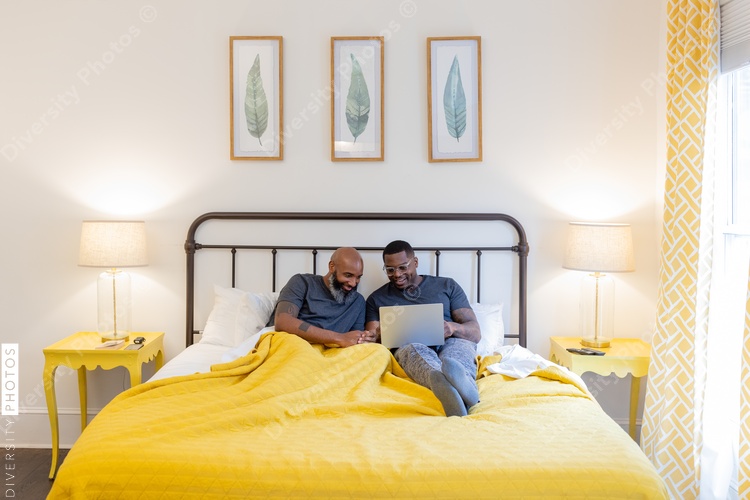
Black same gender couple working and reading in bed
Brand: Lynsey Weatherspoon/Diversity Photos
Dimensions: 7330 x 4889 pixels Model Release(s): On File Contact Us for AI Dataset Licenses
Category: Hardware > Building Consumables > Wall Patching Compounds & Plaster > Polyurethane Dispersions